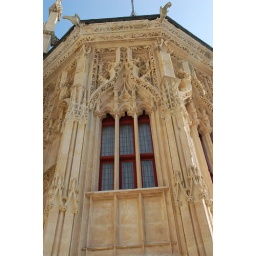
Red bordered window in flamboyant gothic building